Orange (colour)

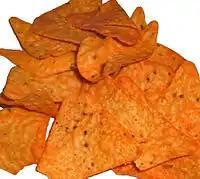
Nacho cheese Doritos, like many popular snack foods, contain Yellow 6, Yellow 5 and Red 40 synthetic food colour.

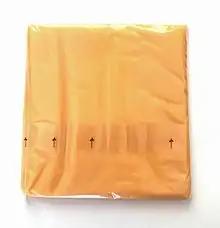
Wrapped slices of American cheese are now often coloured with annatto, a natural food colour made from the seeds of the achiote tree.

People associate certain colours with certain flavours, and the colour of food can influence the perceived flavour in anything from candy to wine. Since orange is popularly associated with good flavour, many companies add orange food colouring to improve the appearance of their packaged foods. Orange pigments and dyes, synthetic or natural, are added to many orange sodas and juices, cheeses (particularly cheddar cheese, Gloucester cheese, and American cheese); snack foods, butter and margarine; breakfast cereals, ice cream, yoghurt, jam and candy. It is also often added to children's medicine, and to chicken feed to make the egg yolks more orange.